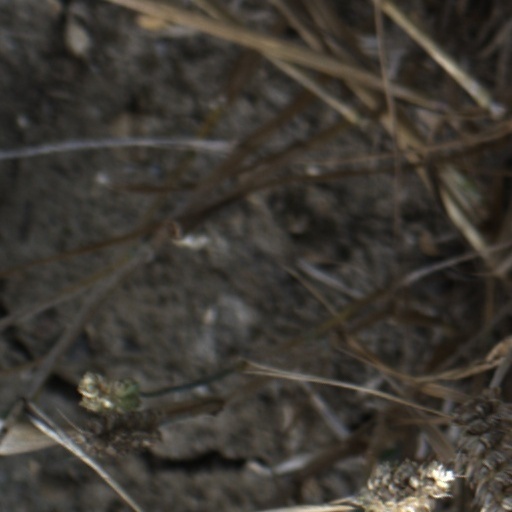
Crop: wheat